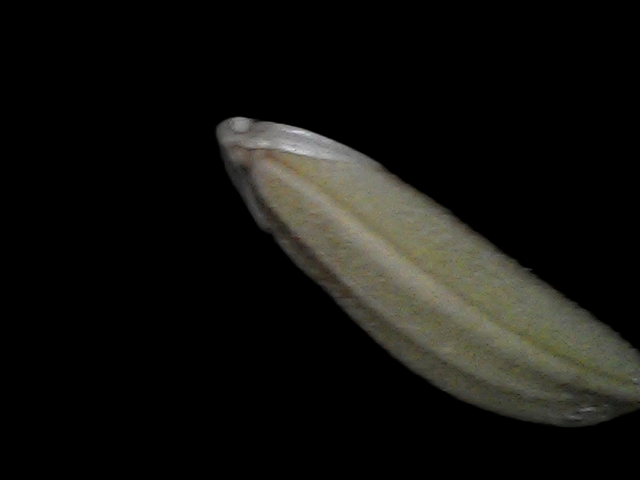
Rice variety: Bd87